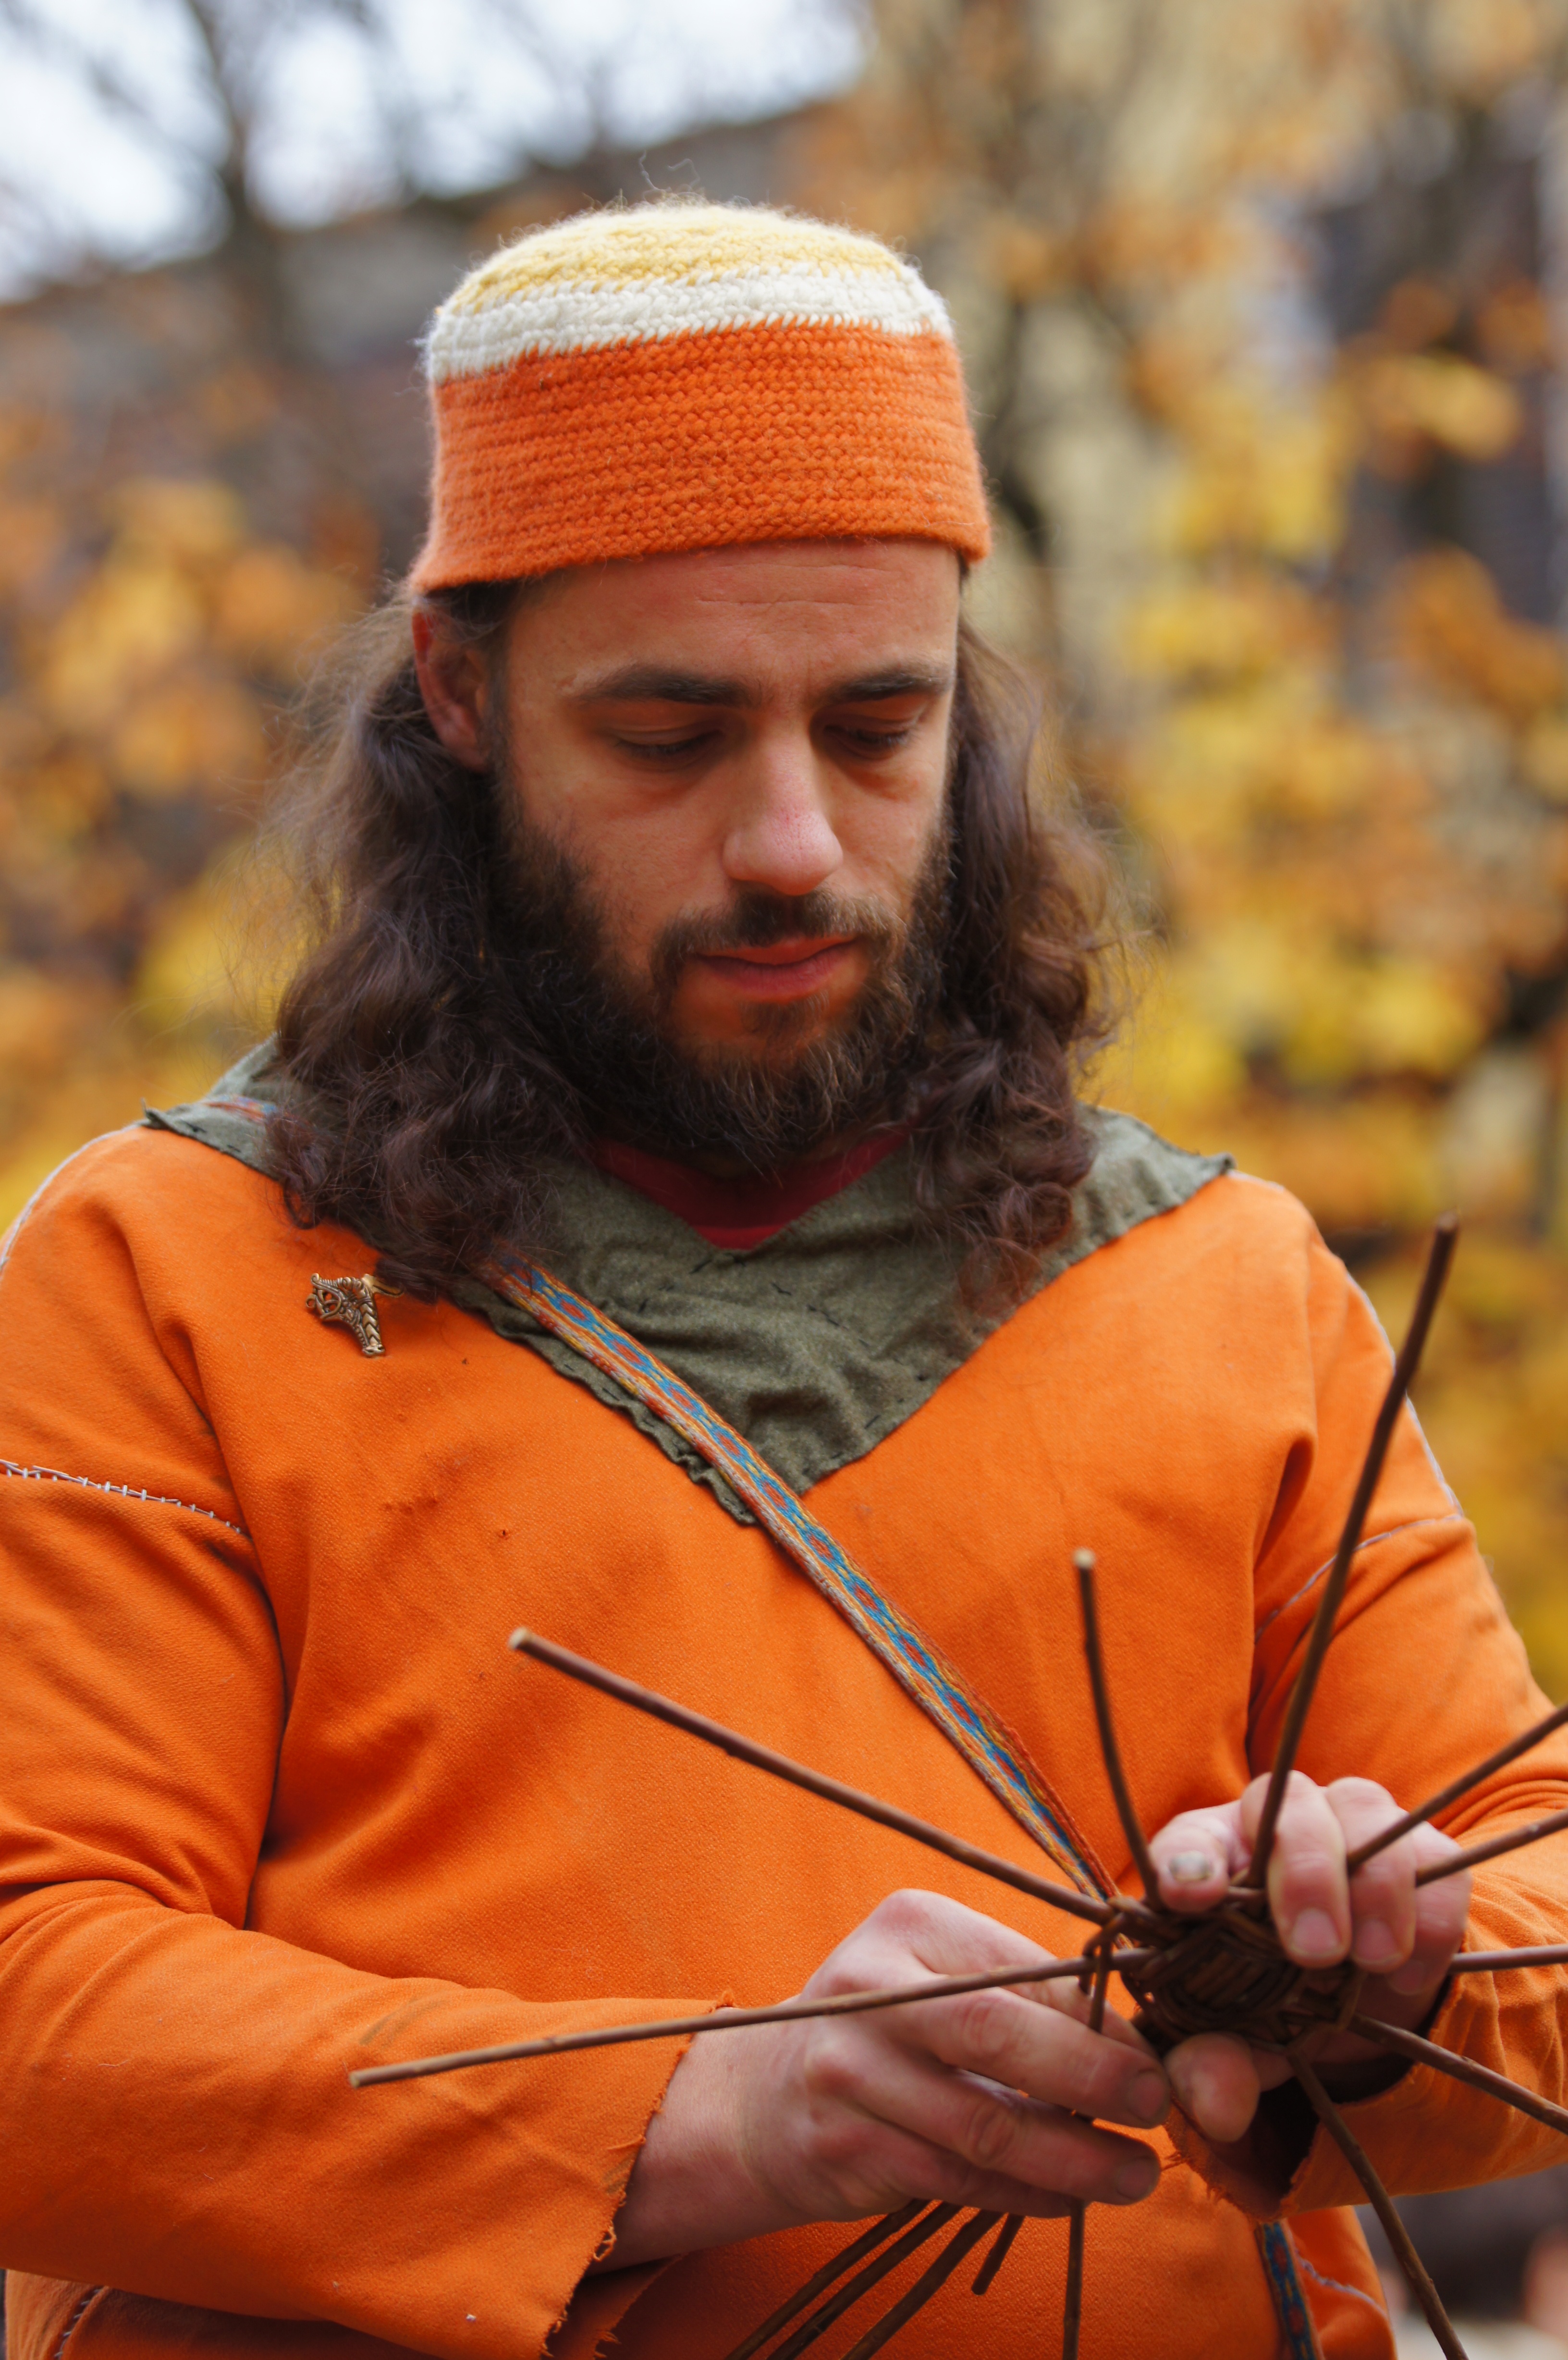
work, man, hair, orange, portrait, color, autumn, artist, italy, link, beard, mustache, manufacturing, face, hands, craftsman, costume, strong, handicraft, middle ages, treccie, facial hair